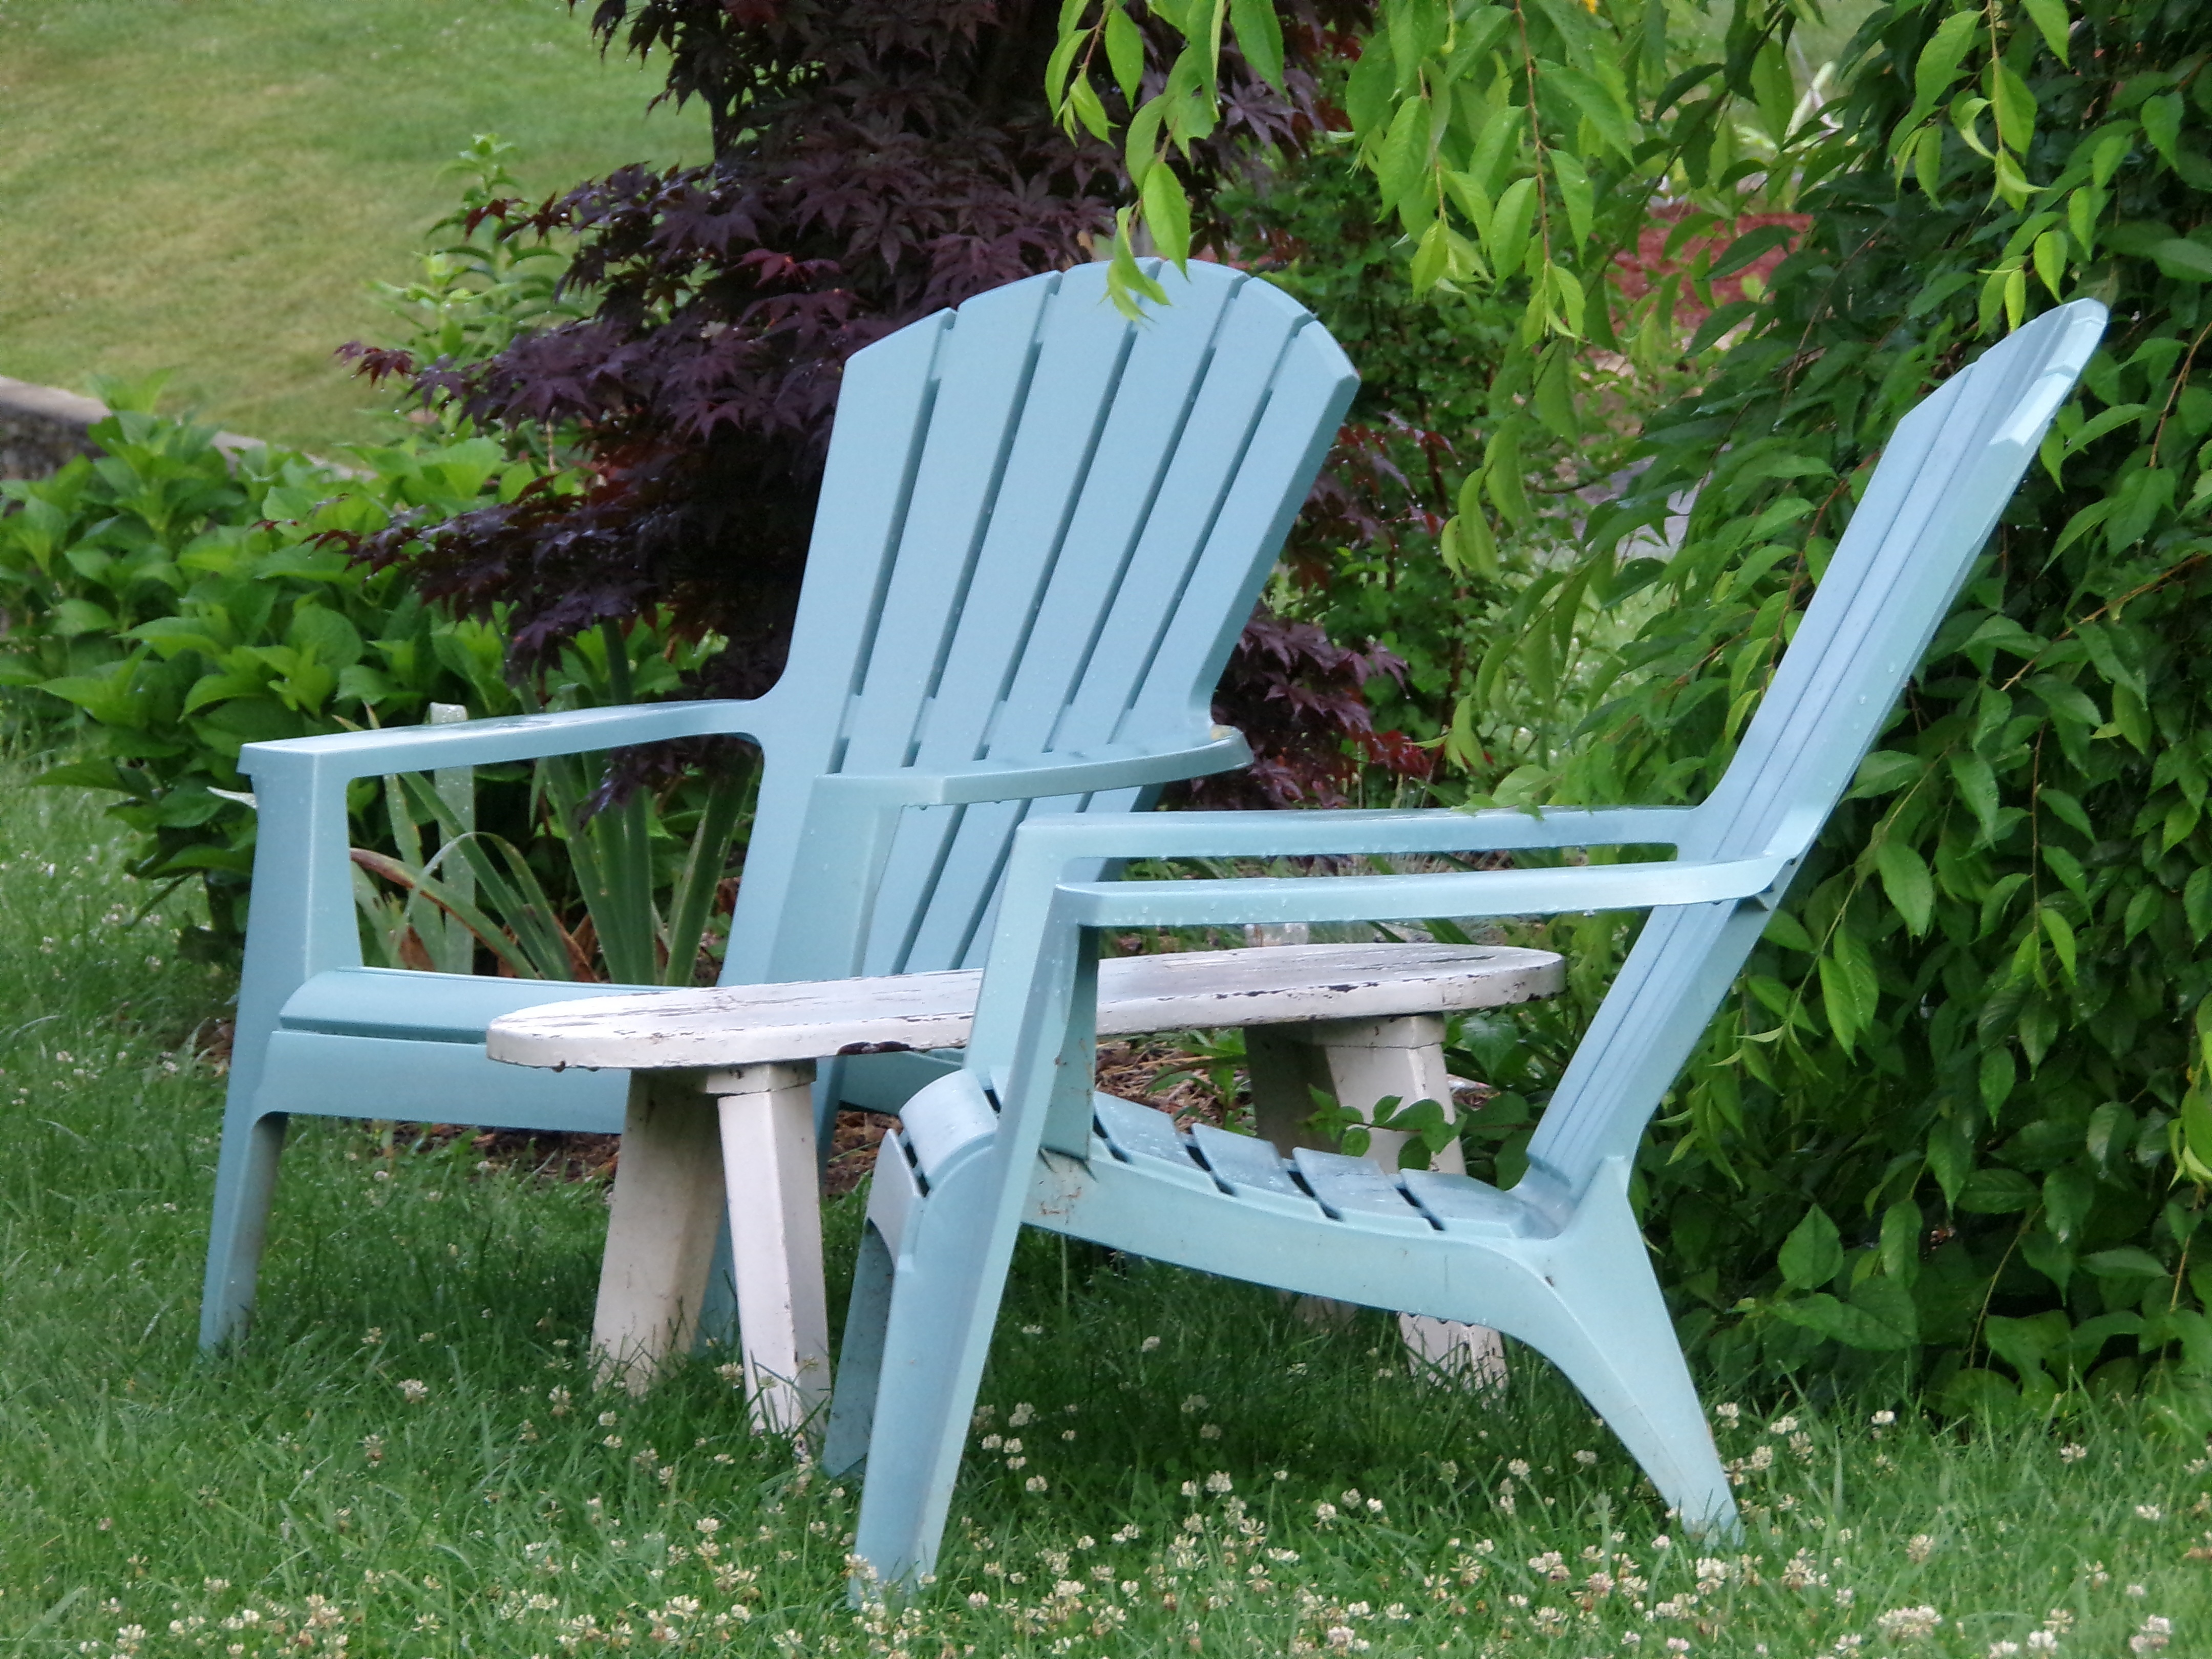
table, outdoor, wood, white, bench, chair, summer, vacation, travel, recreation, decoration, relax, symbol, tranquil, color, peaceful, holiday, calm, two, blue, furniture, colorful, lifestyle, leisure, life, relaxing, fun, relaxation, design, happiness, wooden, joy, getaway, adirondack, outdoor furniture